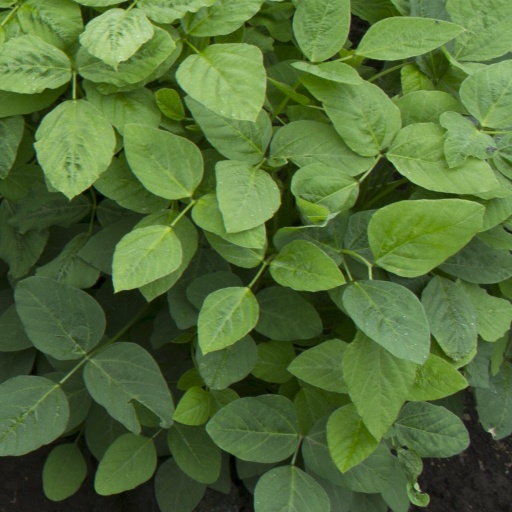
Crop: soybean